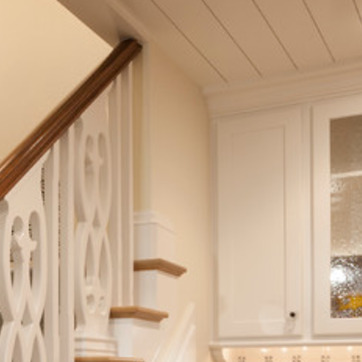
Material: painted